National Baptist Memorial Church

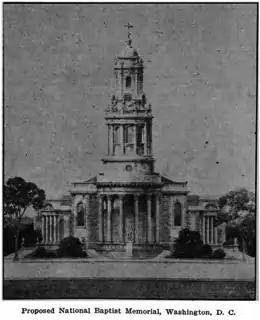
An illustration of the National Baptist Memorial as proposed in 1920

A movement for the creation of a national Baptist memorial in Washington, D.C. began in 1917. The original concept was as a memorial to Roger Williams and religious freedom. The design was to included a prominently placed statue of Williams (see illustration). In 1919 both the Northern and Southern Baptist Conventions agreed to add $175,000 each for the memorial in their five-year plans. The Washington area was to contribute another $100,000, with Immanuel Baptist Church pledging to raise $50,000 of the Washington contribution from within the church.